Fabio Lione

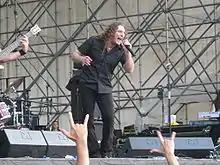
Lione at the Rockin' Field Festival of Milan in 2008

In 1998, Lione met Olaf Thorsen and to seal their newfound friendship, they decided to create what was originally supposed to be only a side-project: Vision Divine. Lione now found himself in the two groups: Rhapsody and Vision Divine, and this situation continued, with successes in both groups, until 2003. The first "Vision Divine" record in 1999 received excellent sales results and criticism (and took the band on tour in South America for the first time). The second album of Vision Divine "Send me an angel" was released in January 2002. Lione composed eight vocal lines for this album. Their expressions became more serious and deeper, close to the reality of divinity and humanity with progressive and heavy sounds. The album "Beto Vazquez Infinity" was released in February, including the song "The battle of the Past" in which Lione was singing as a guest vocalist for the Beto Vazquez project.